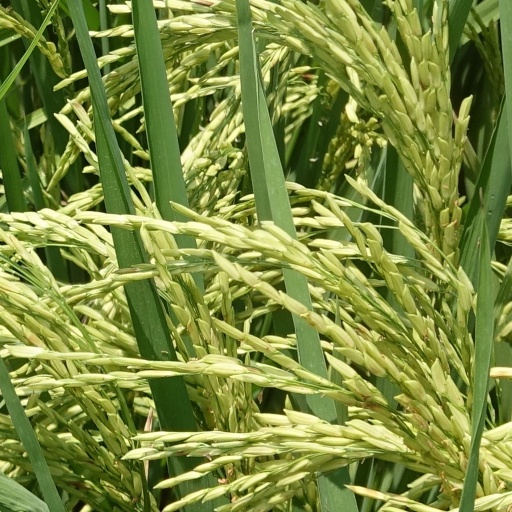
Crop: rice